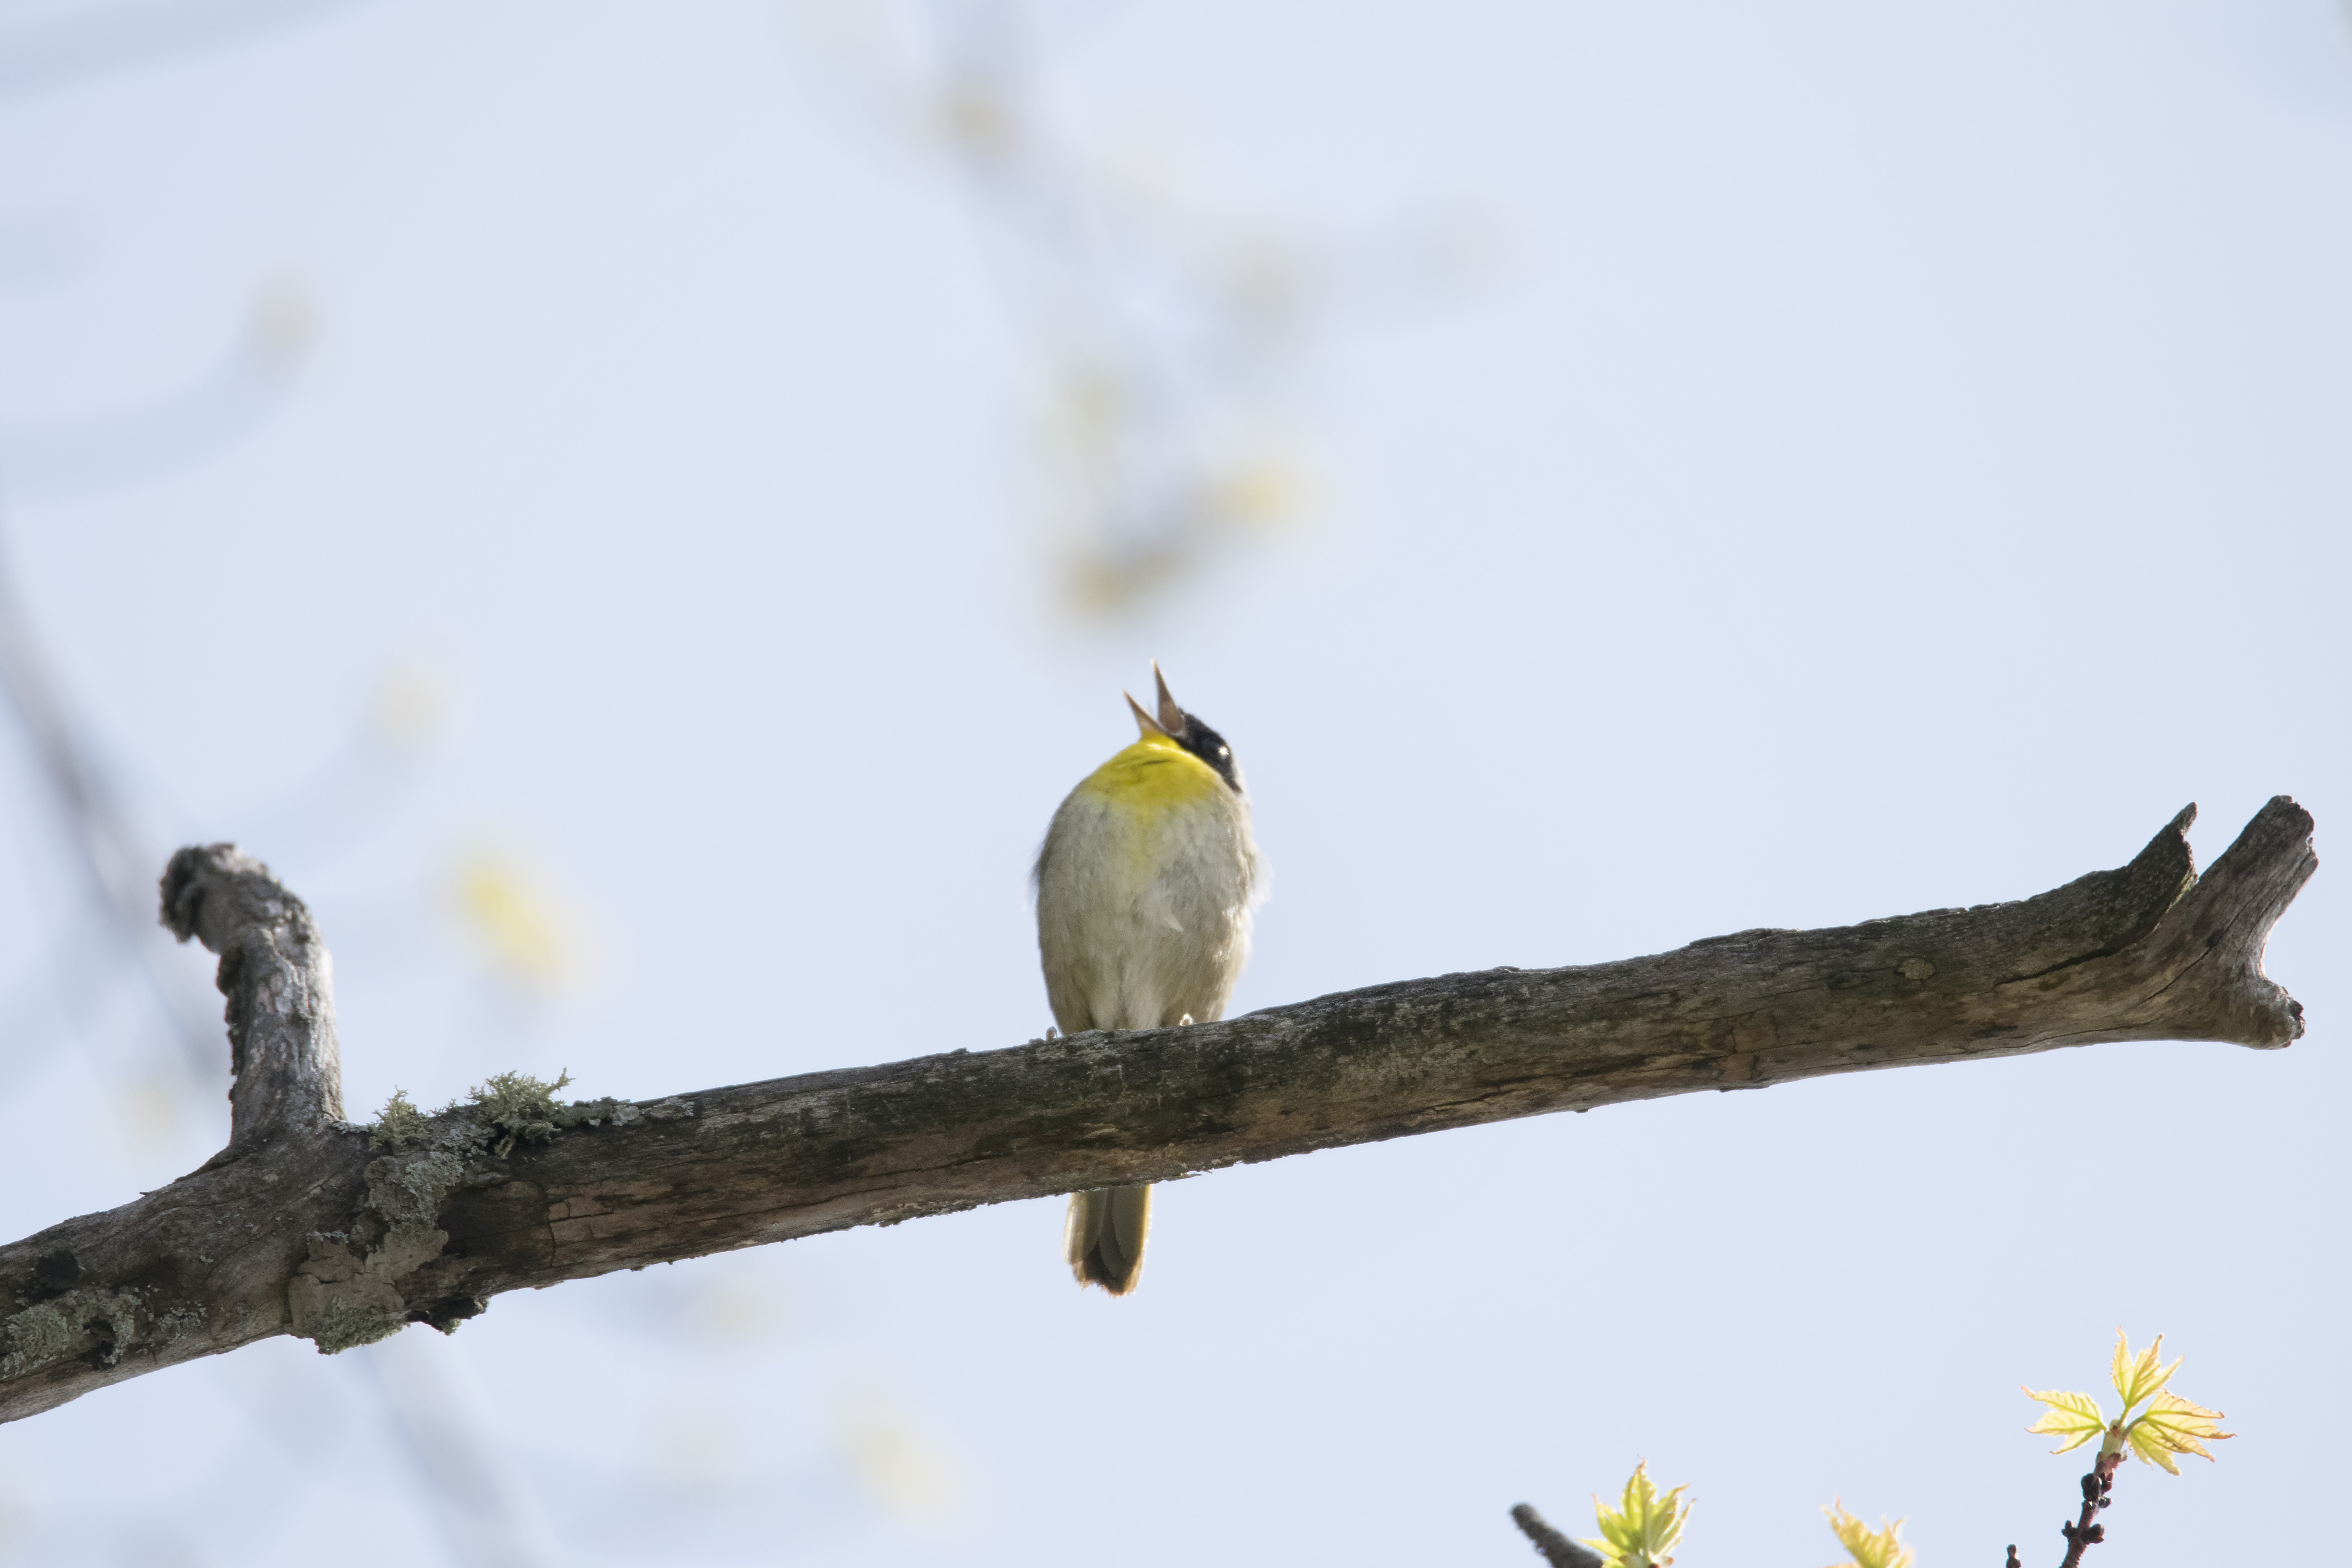
nature, branch, bird, flower, wildlife, beak, yellow, fauna, canada, vertebrate, common, quebec, finch, masque, sherbrooke, oiseau, paruline, troat, old world flycatcher, perching bird